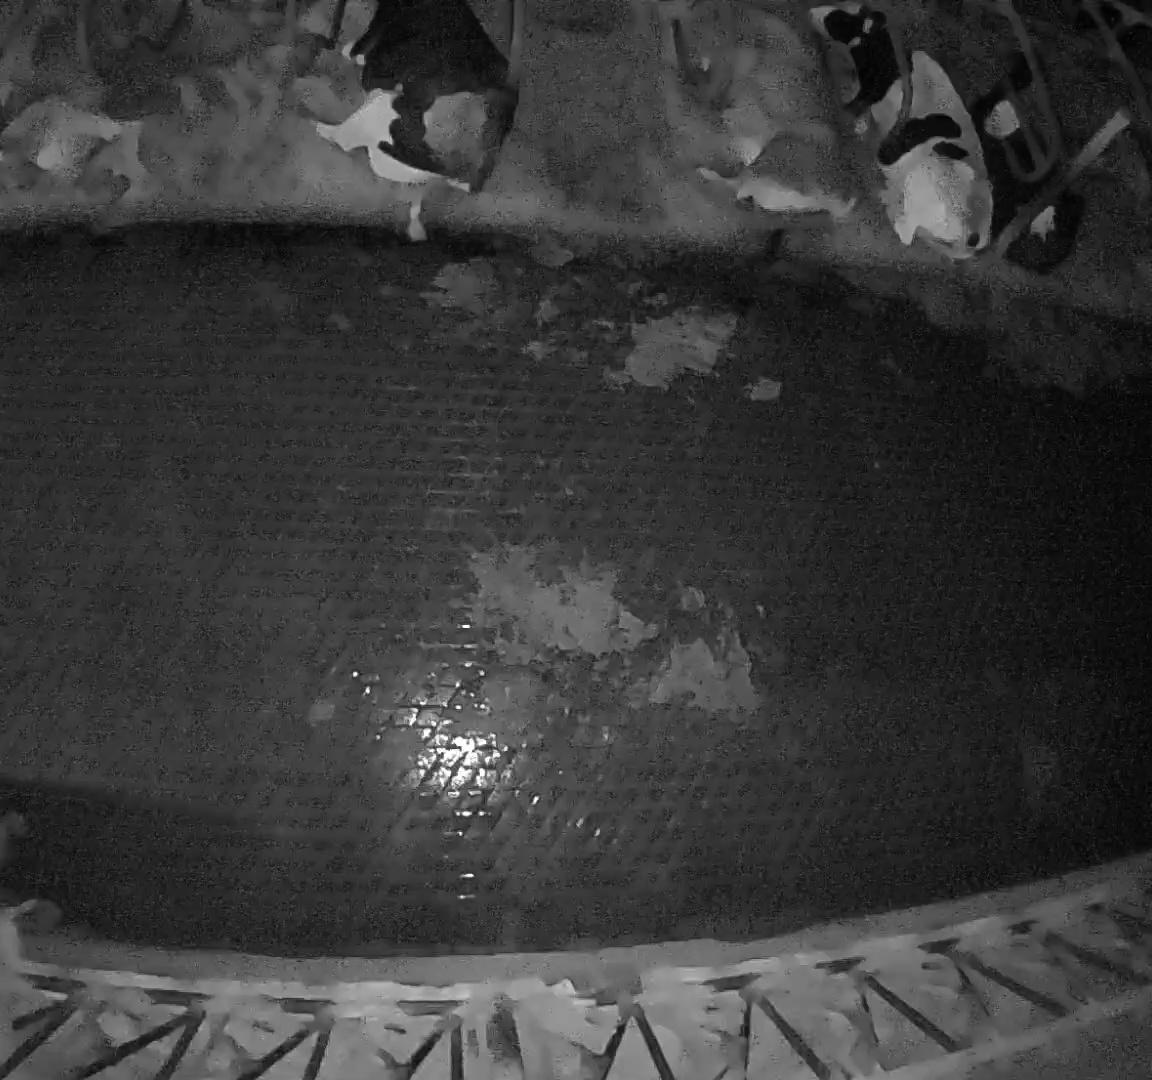
Number of cows: 5